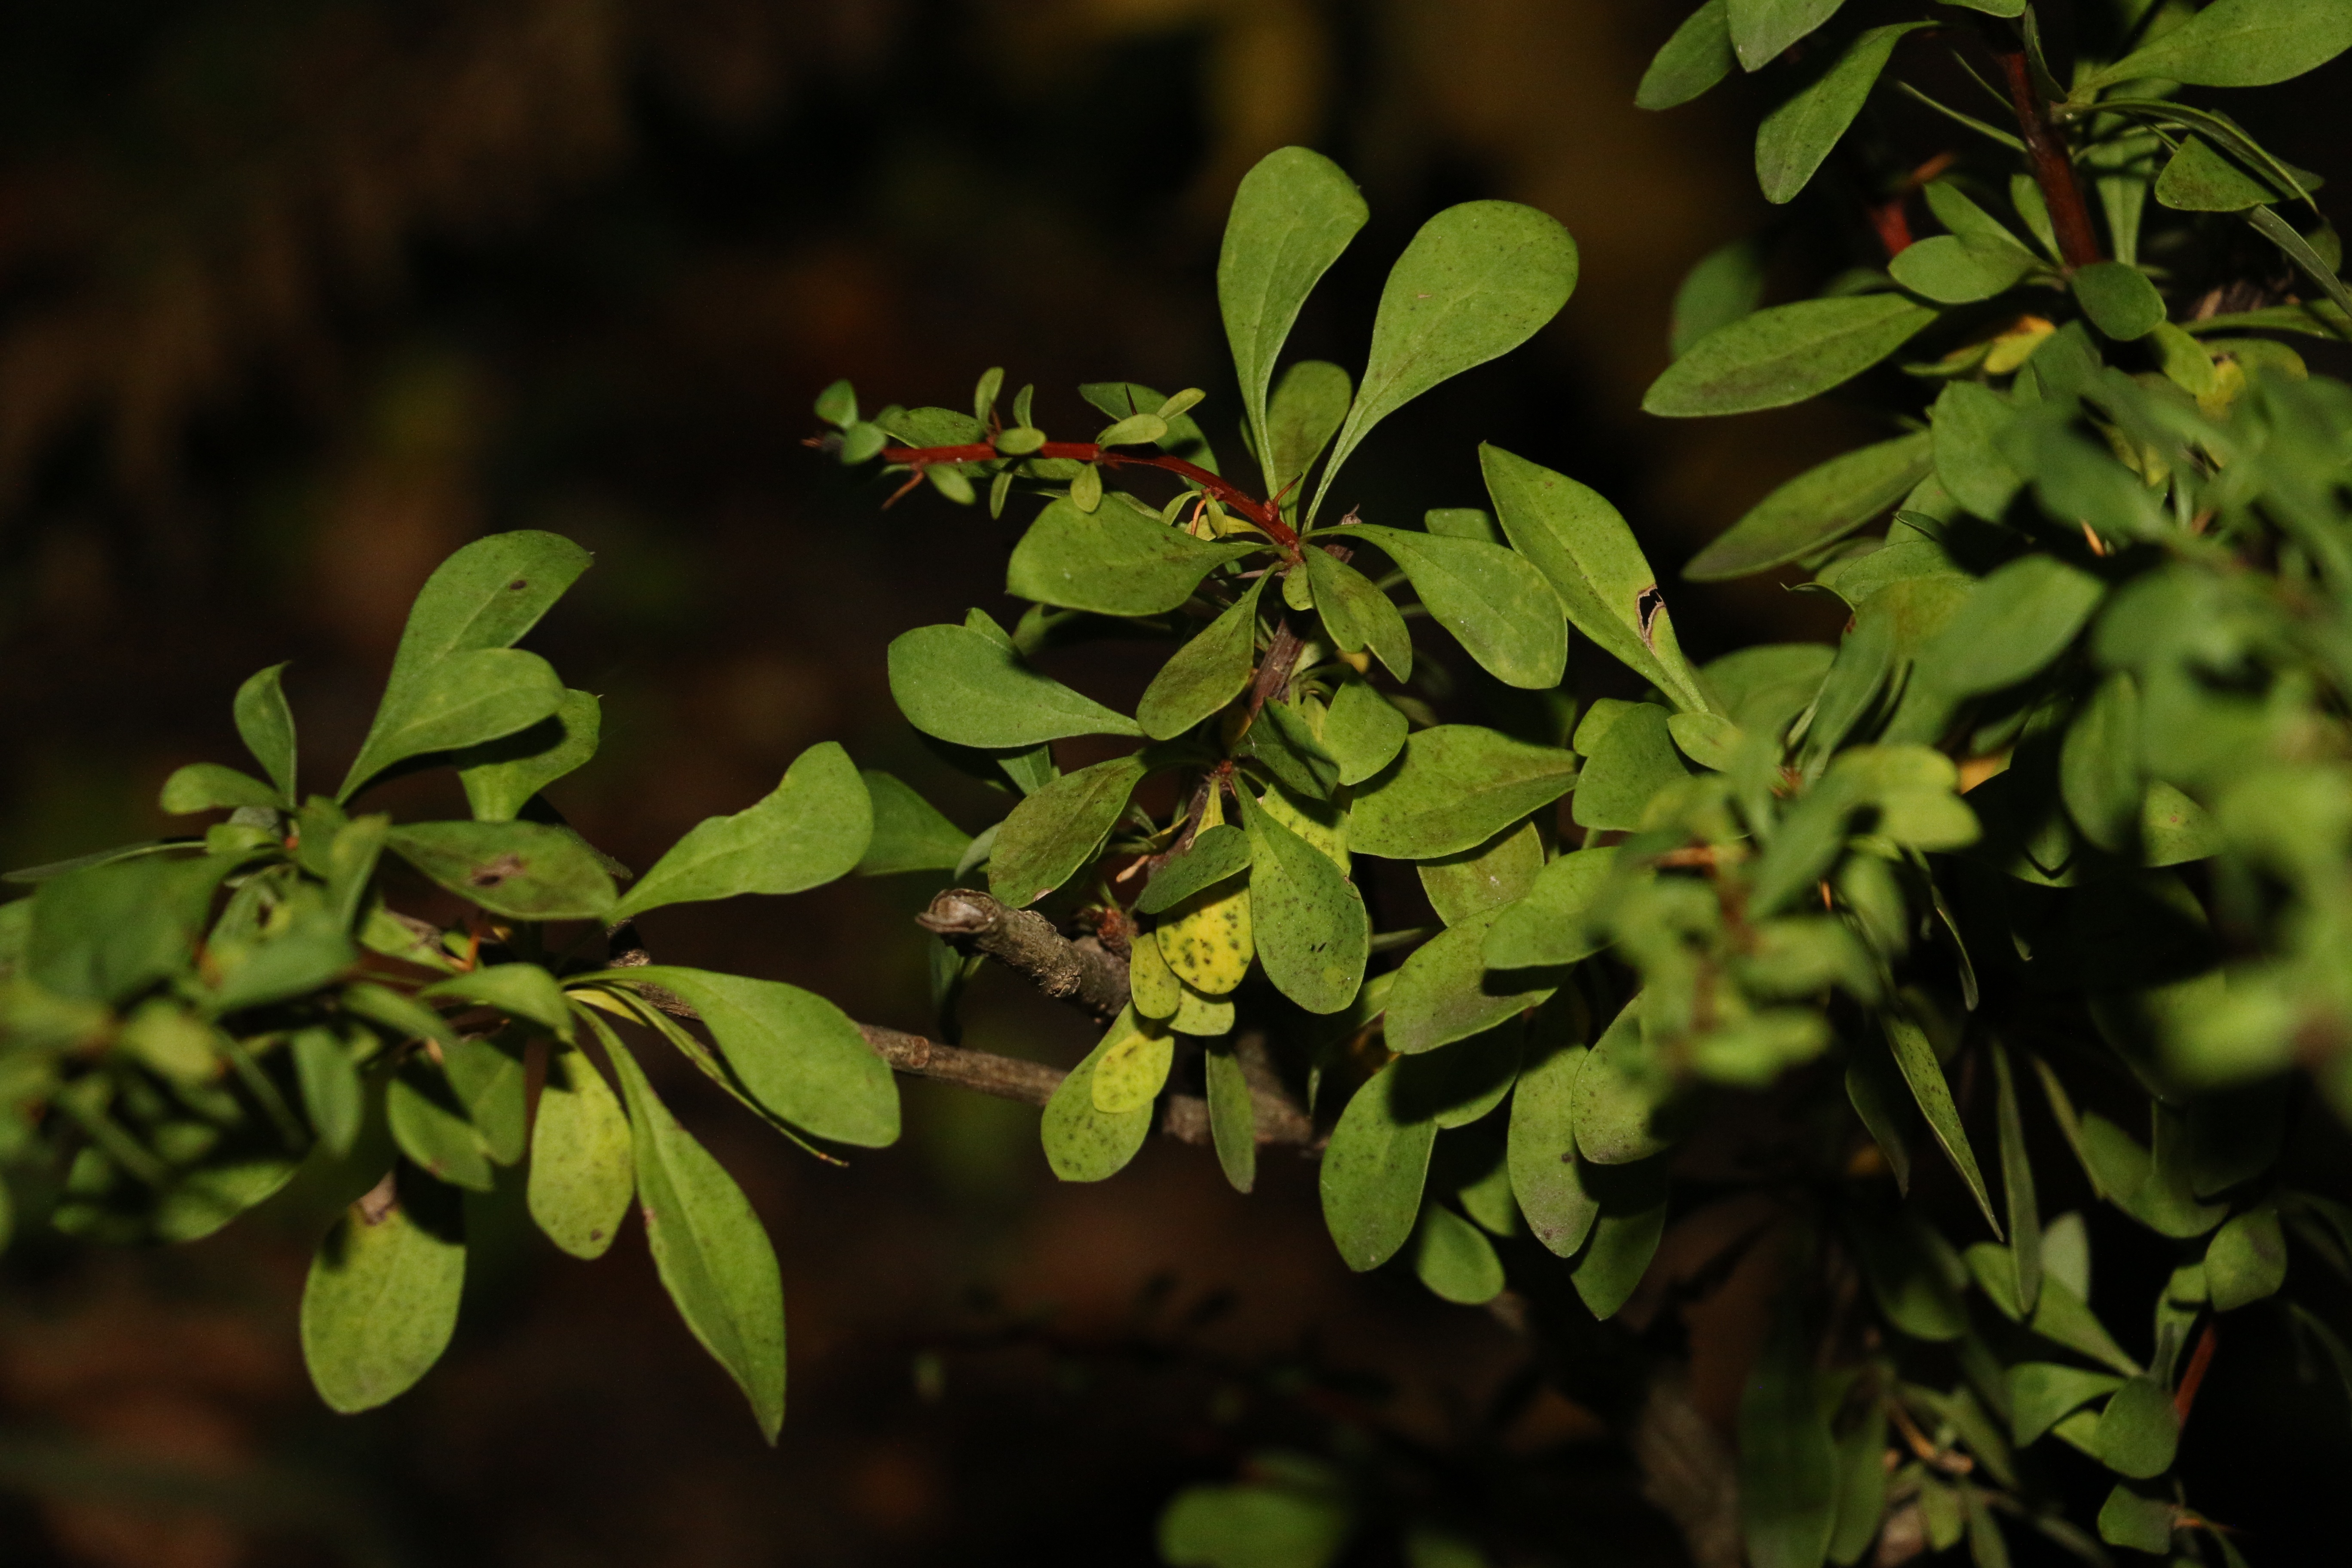
tree, nature, branch, blossom, growth, plant, leaf, flower, summer, green, produce, autumn, botany, garden, flora, shrub, deciduous, frisch, macro photography, flowering plant, woody plant, land plant